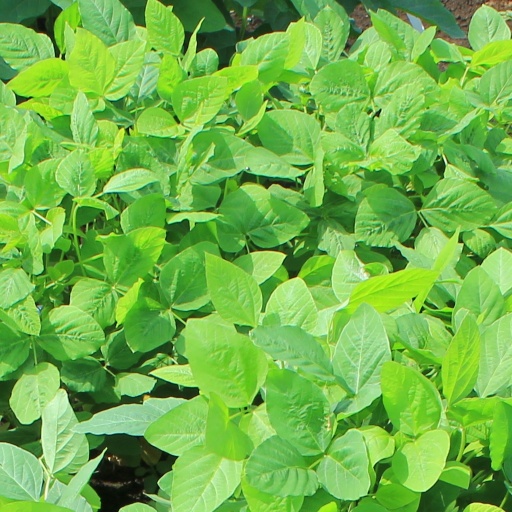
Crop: soybean